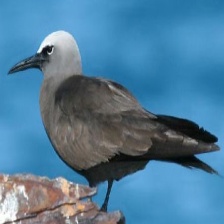
Species: BROWN NOODY
Scientific name: ANOUS STOLIDUS